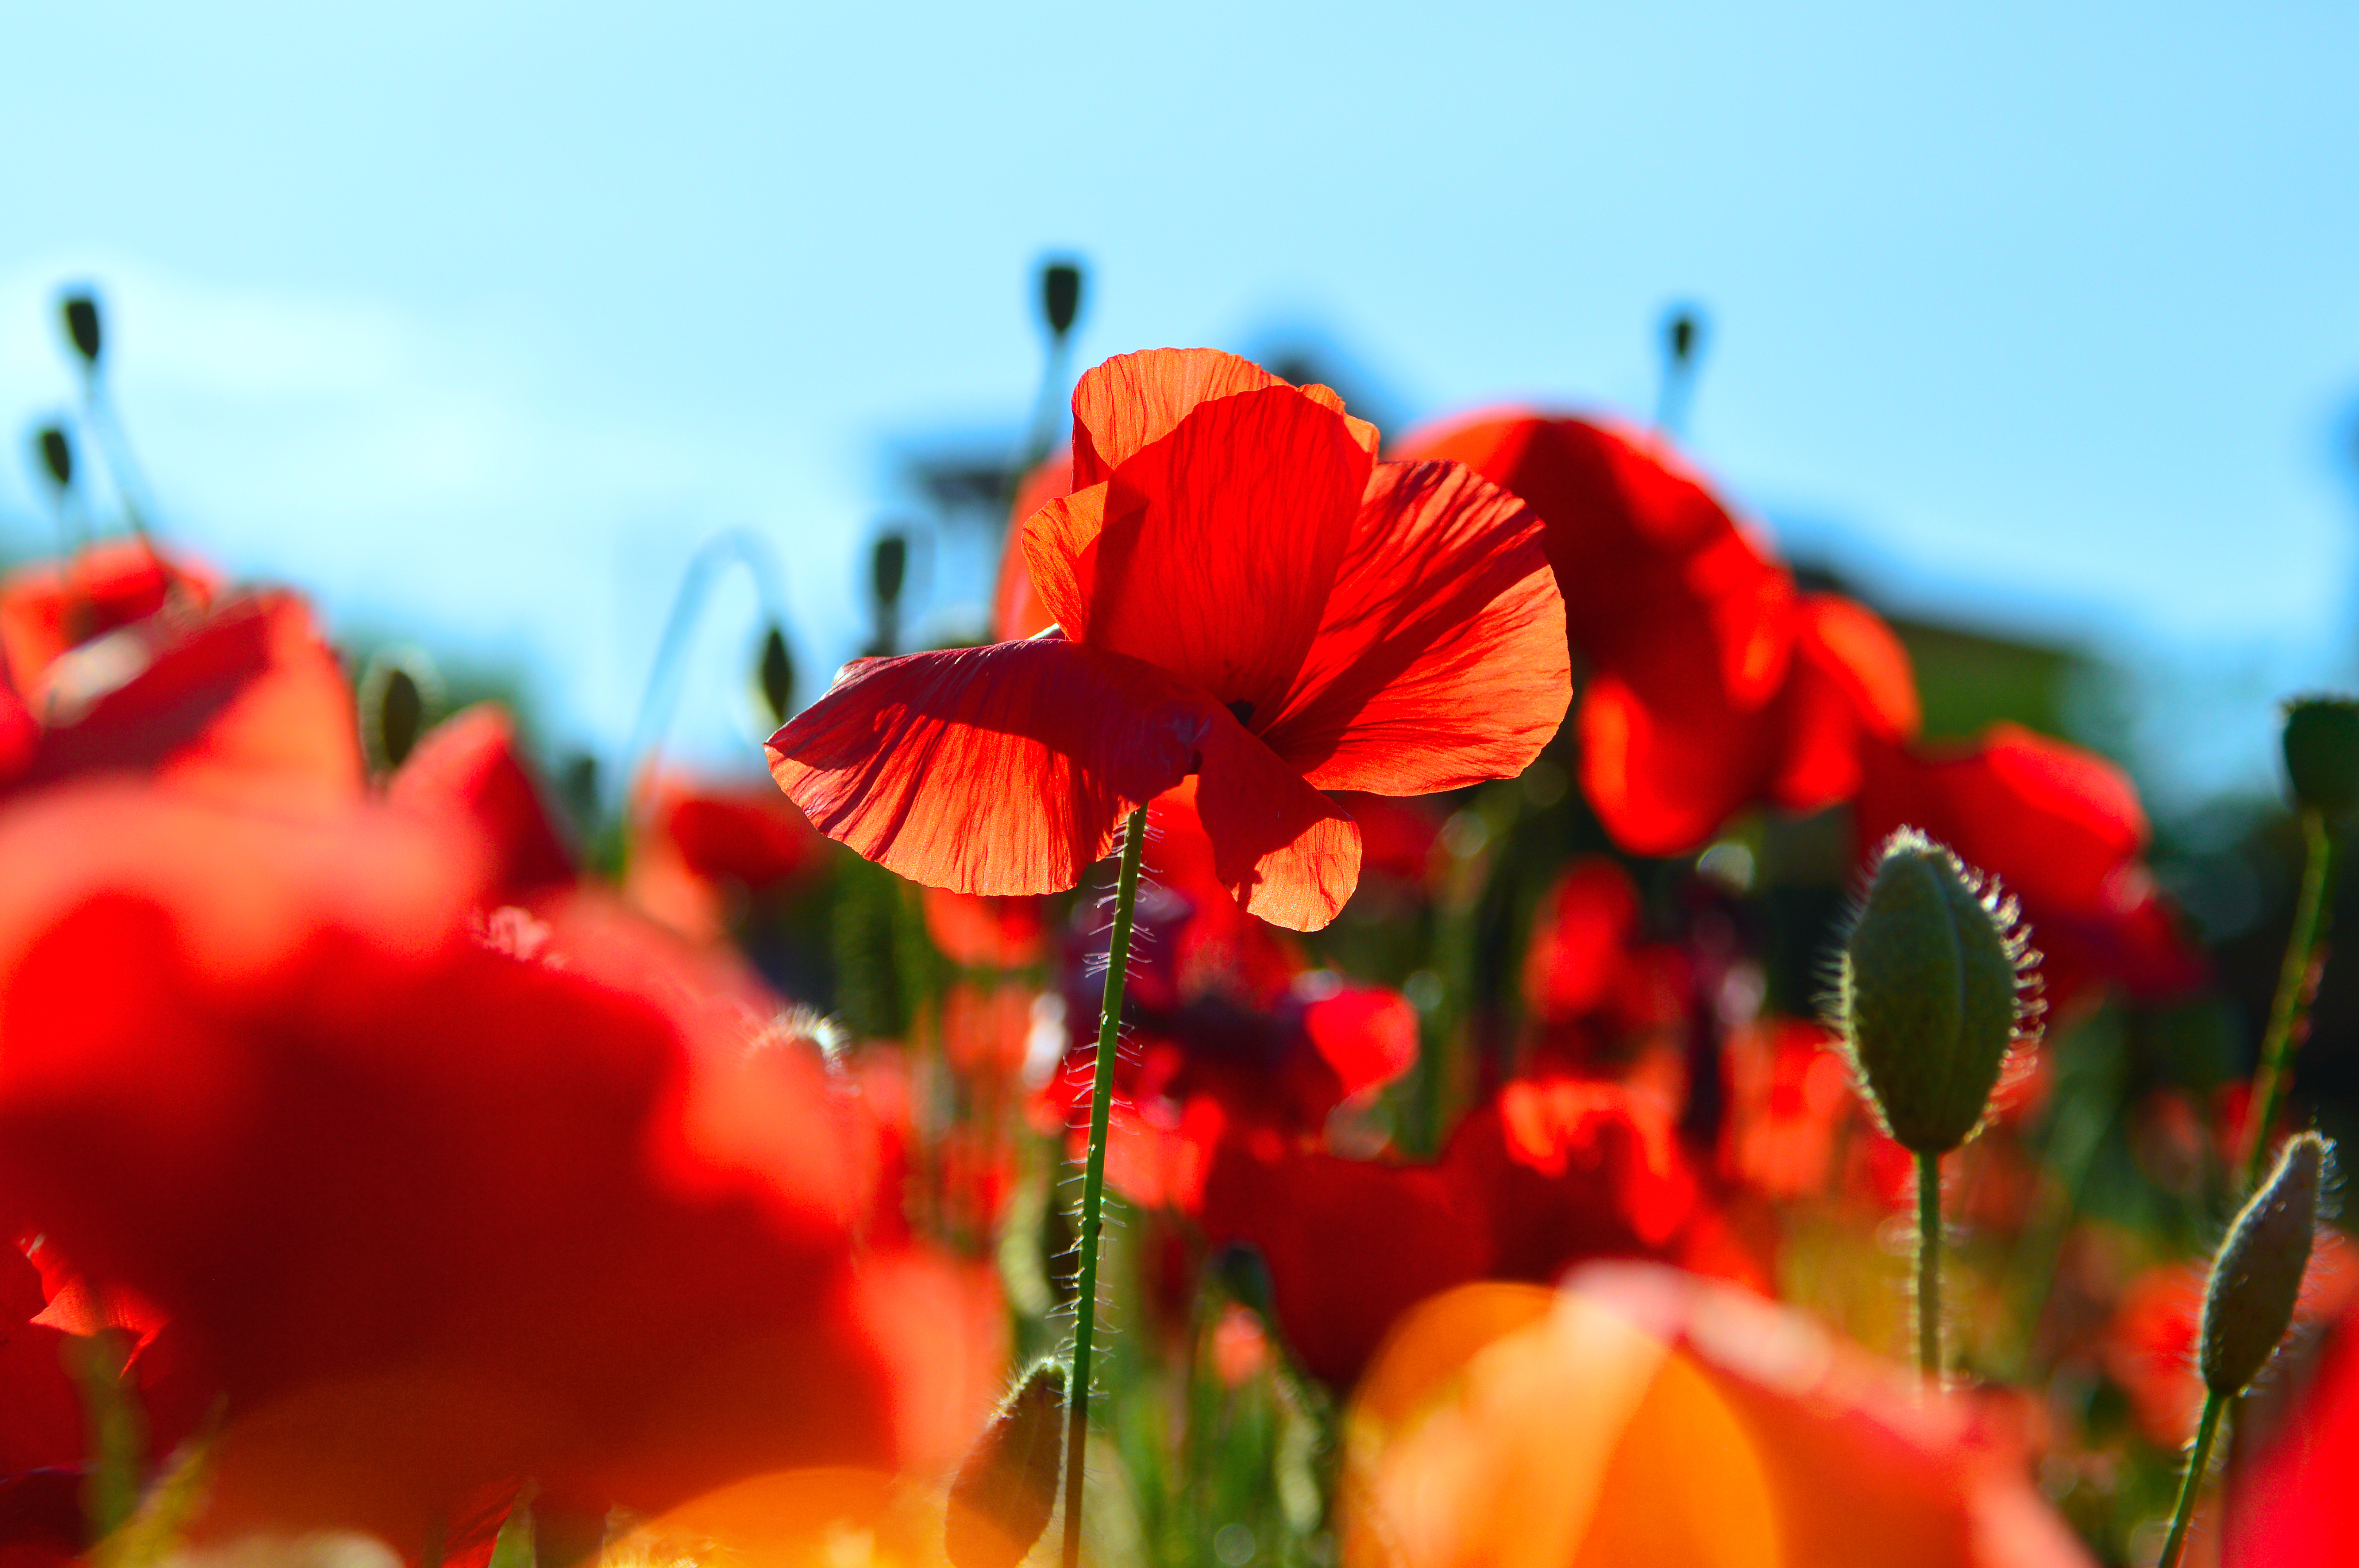
poppy, field, red, poppies, landscape, green, summer, background, beautiful, flower, sky, spring, nature, plant, blossom, petal, bloom, beauty, season, floral, grass, wild, rural, meadow, blue, wildflower, flora, flowering plant, poppy family, close up, plant stem, annual plant, coquelicot, garden cosmos, macro photography